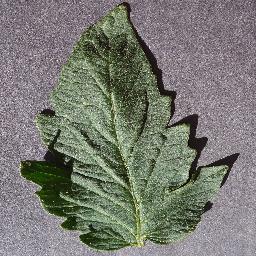
Label: Tomato___healthy